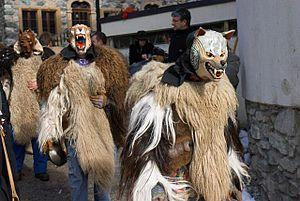
Un des personnages principaux du carnaval d'Evolène
Evolène est une commune suisse du canton du Valais située dans le district d'Hérens.